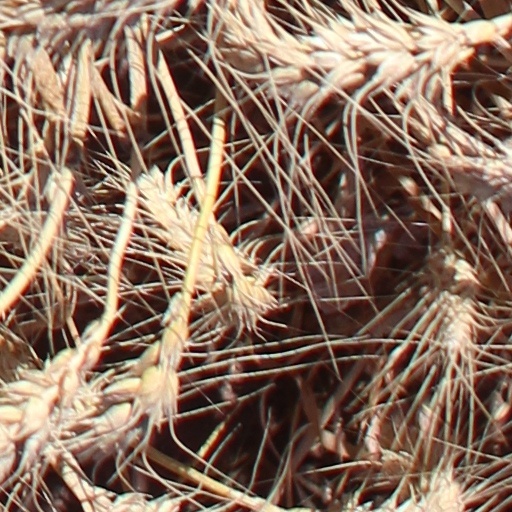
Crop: wheat